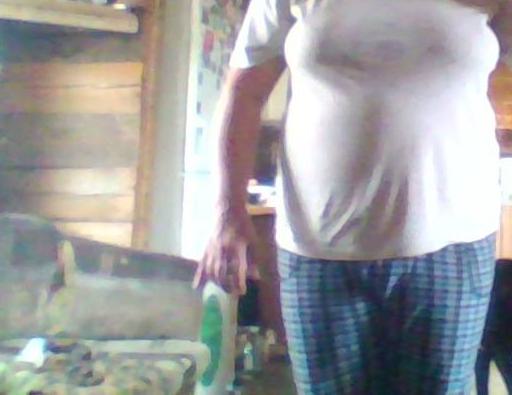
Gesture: no_gesture